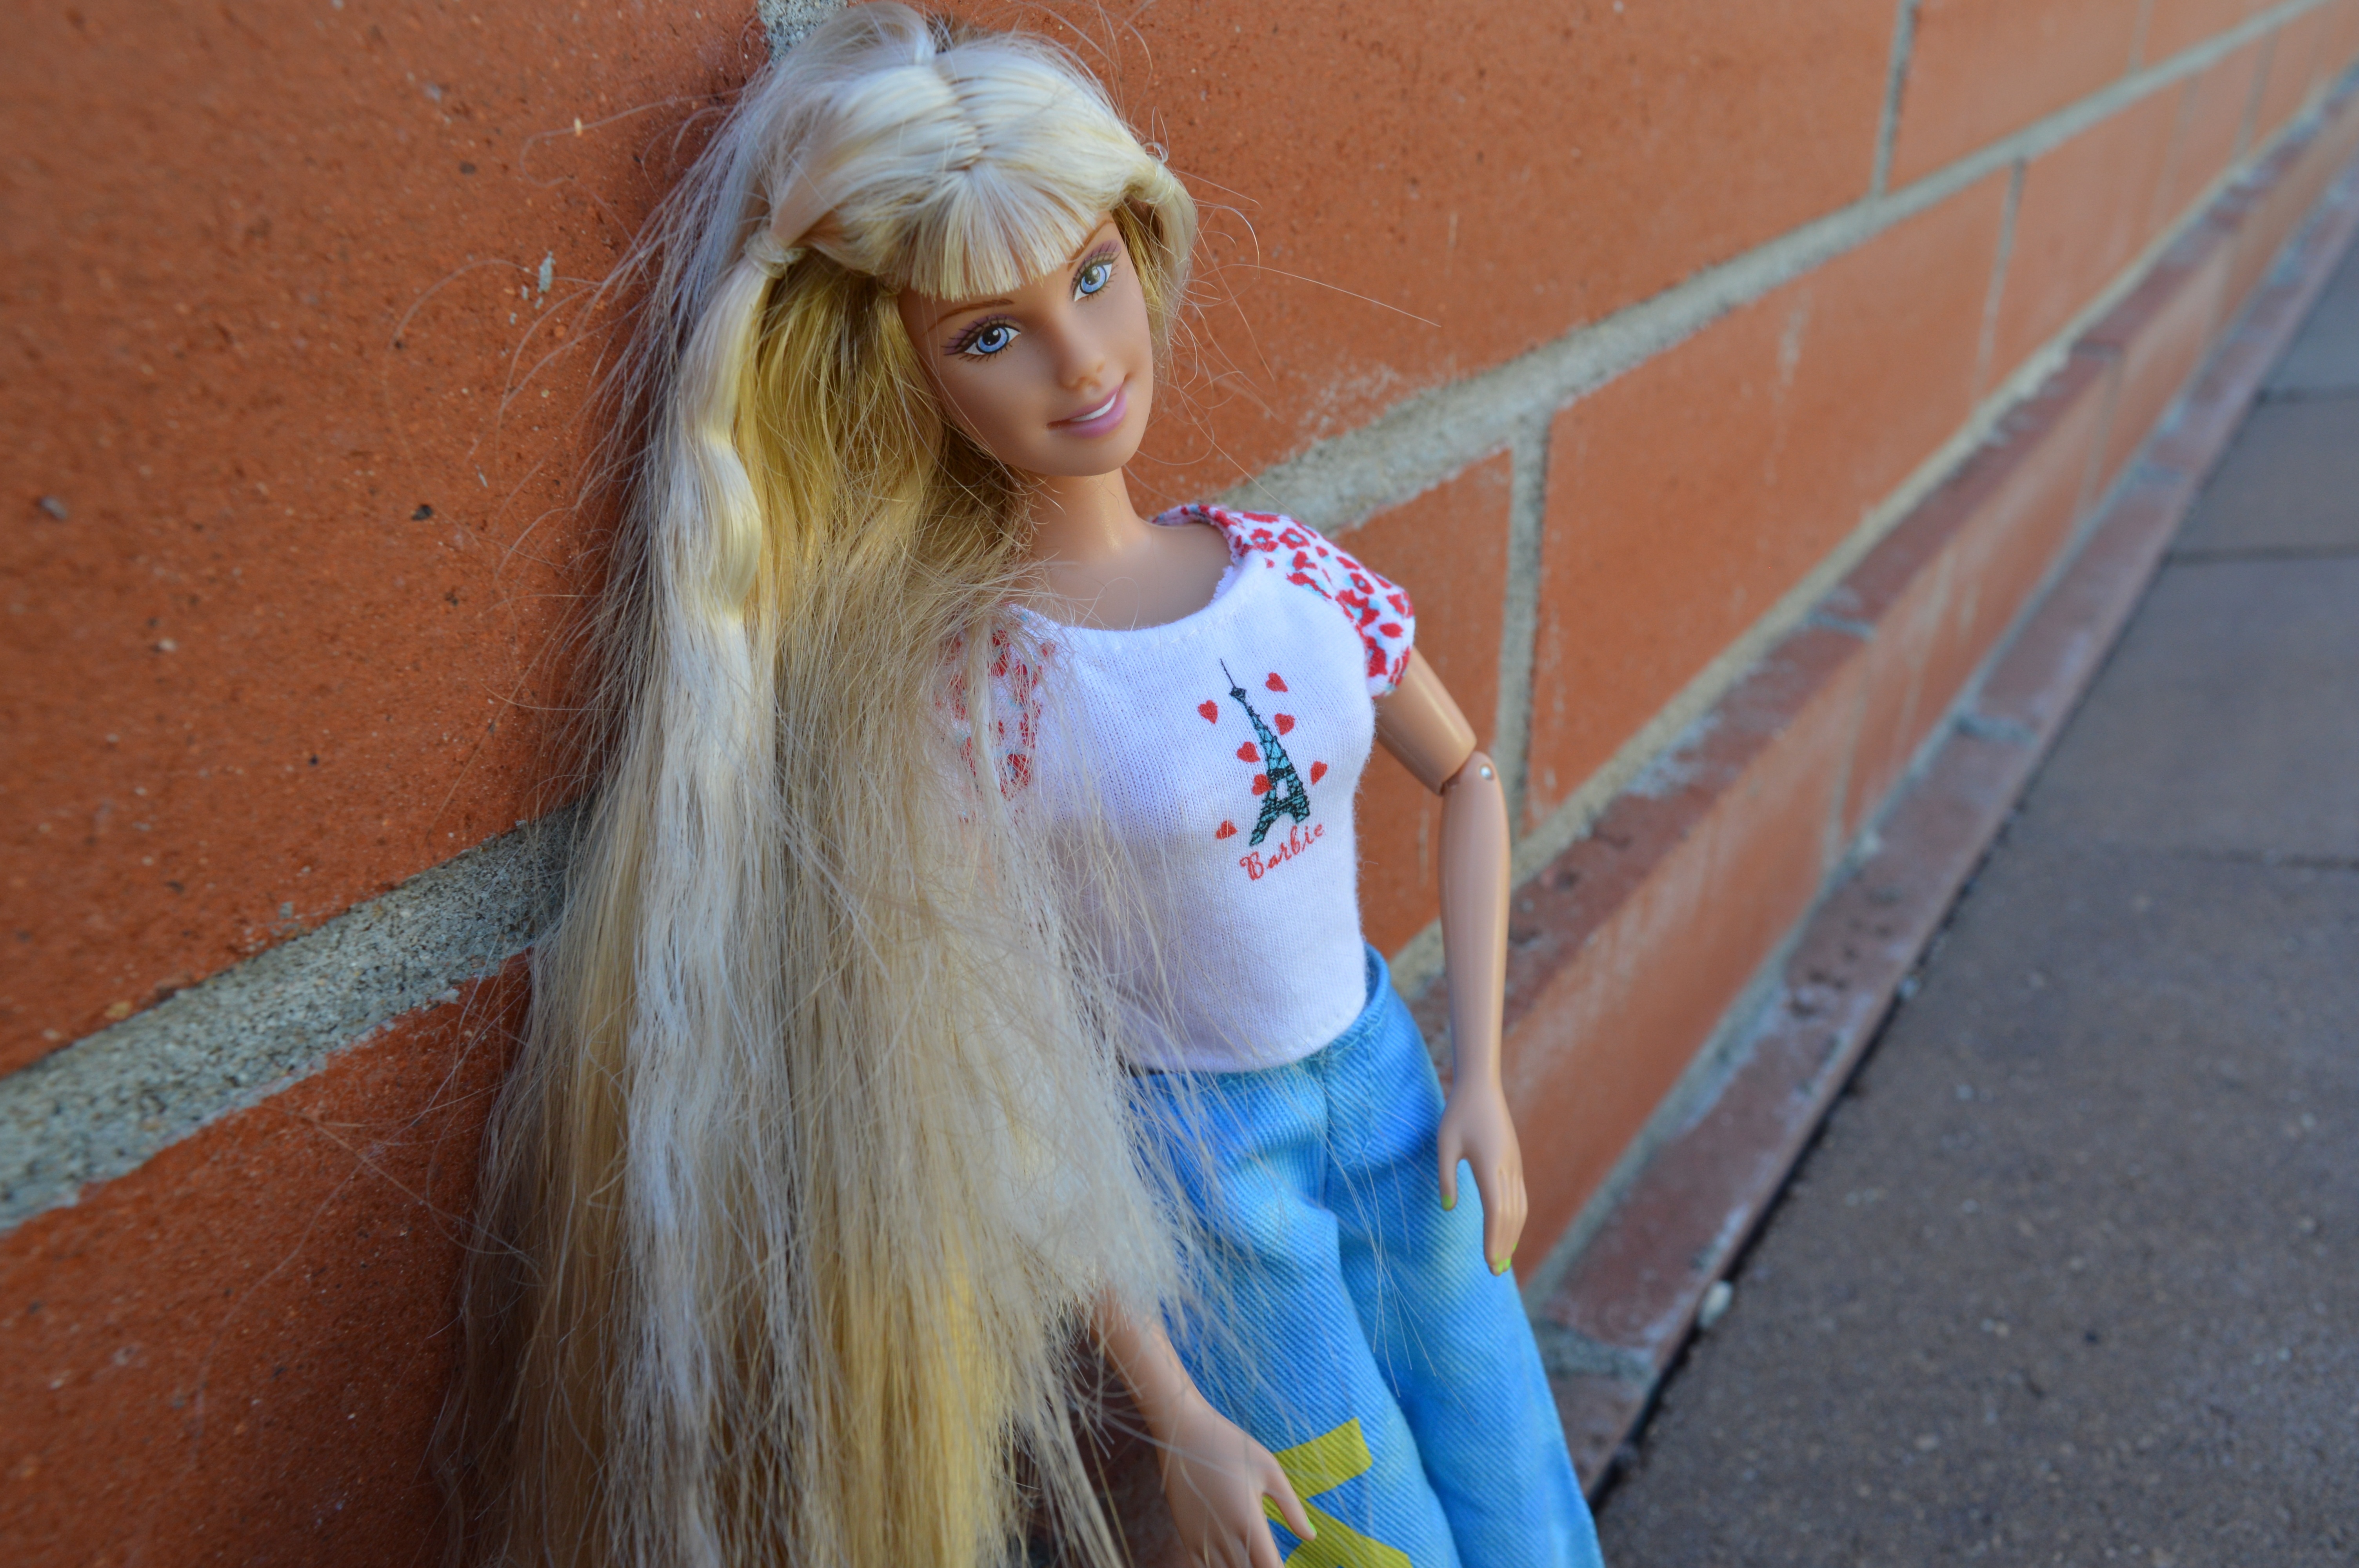
girl, woman, hair, female, portrait, model, color, fashion, blue, clothing, lady, toy, blonde, hairstyle, long hair, doll, dress, eye, skin, beauty, blond, costume, barbie, barbie doll